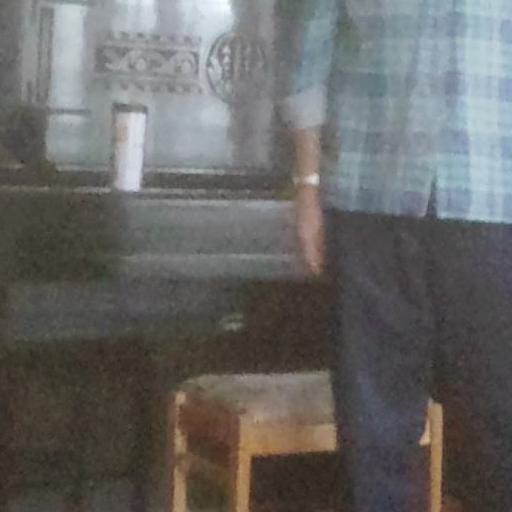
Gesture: no_gesture